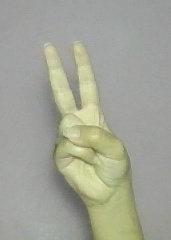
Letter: taa